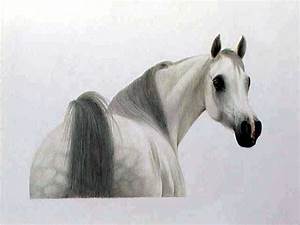
Label: cavallo